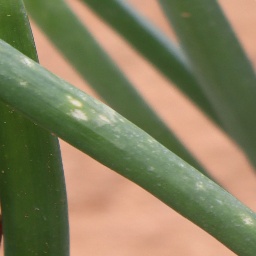
Label: Iris yellow virus